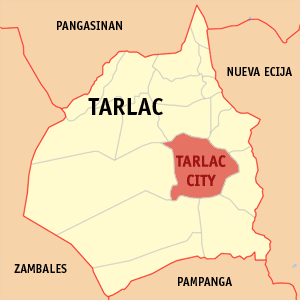
Tarlac est une ville située dans la province de Tarlac aux Philippines. Selon le recensement de 2010 elle est peuplée de 318 332 habitants.